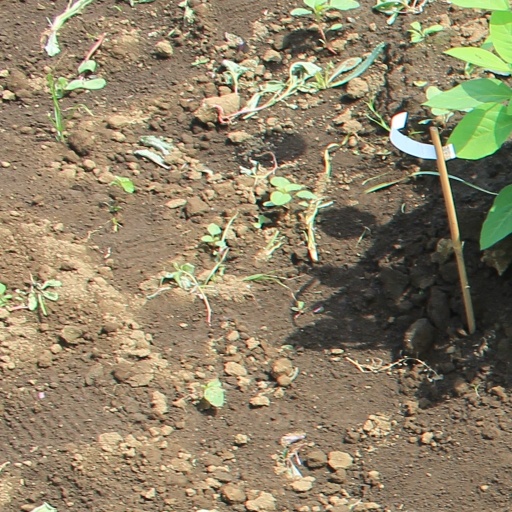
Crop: soybean